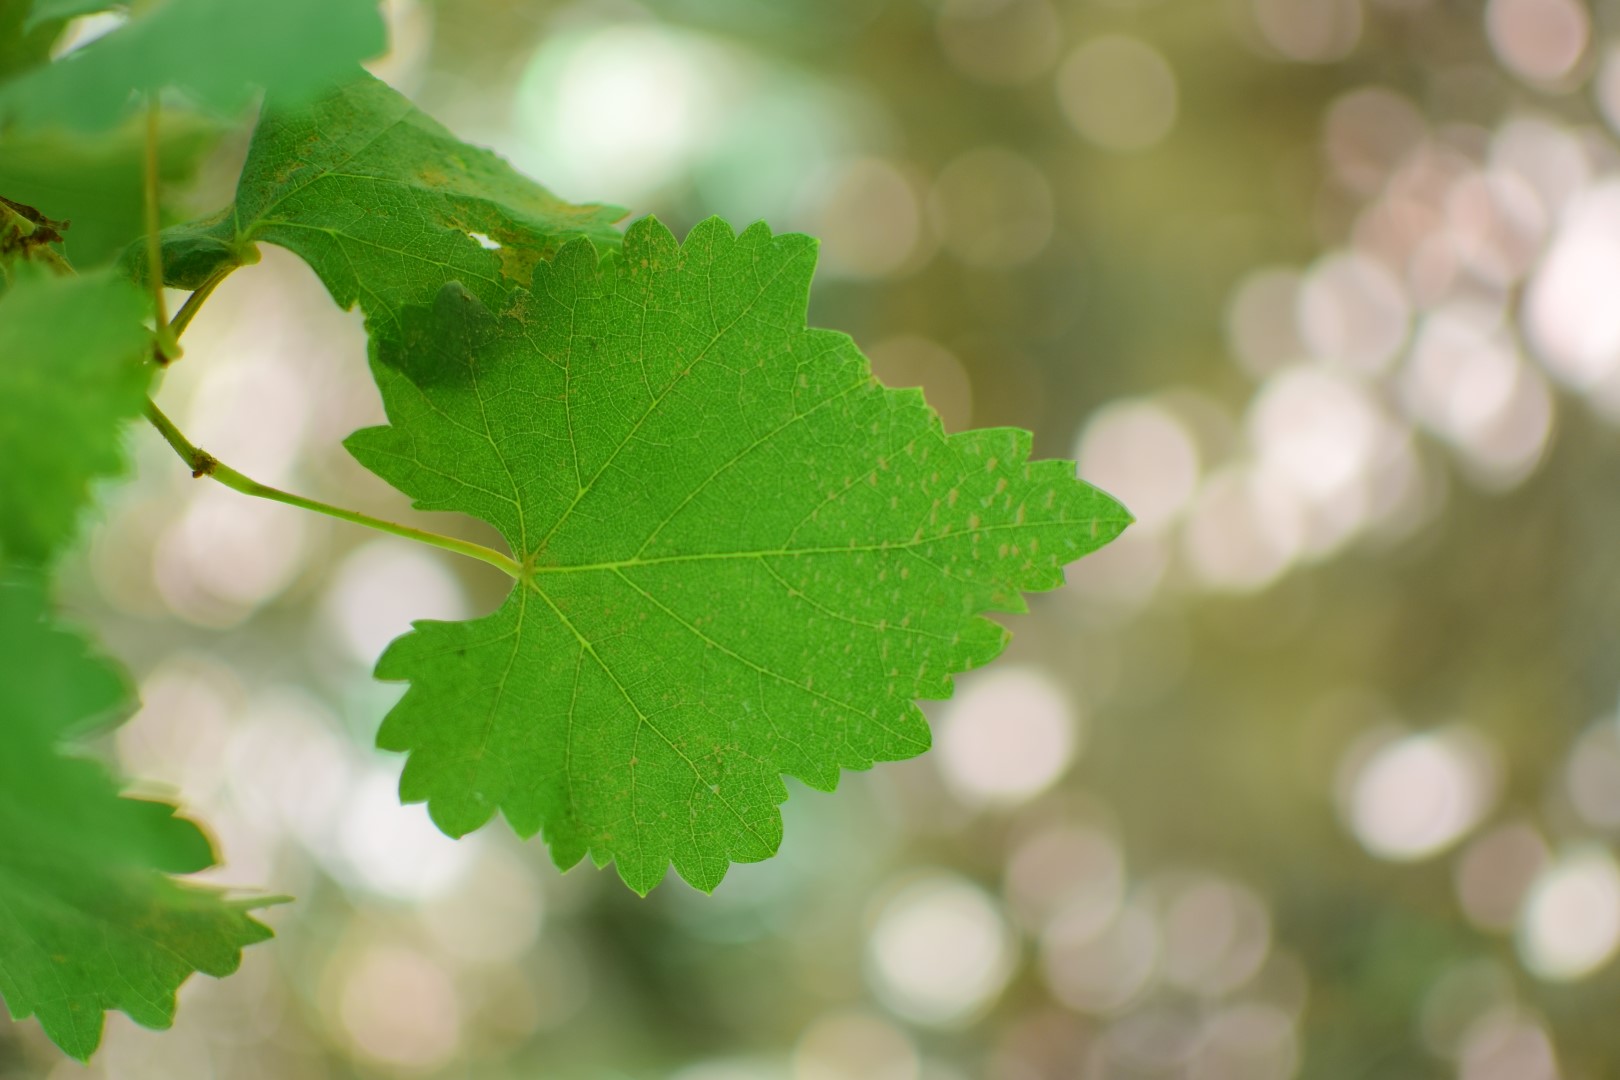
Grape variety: Frinsi